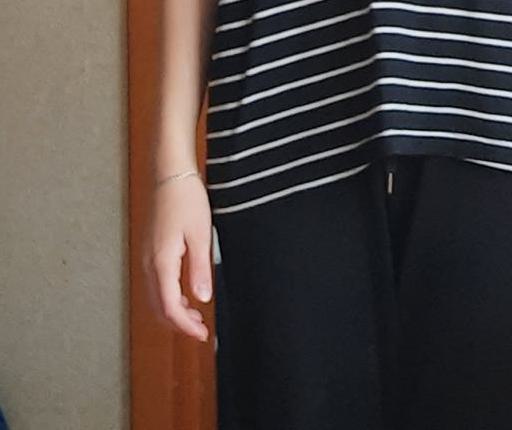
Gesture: no_gesture